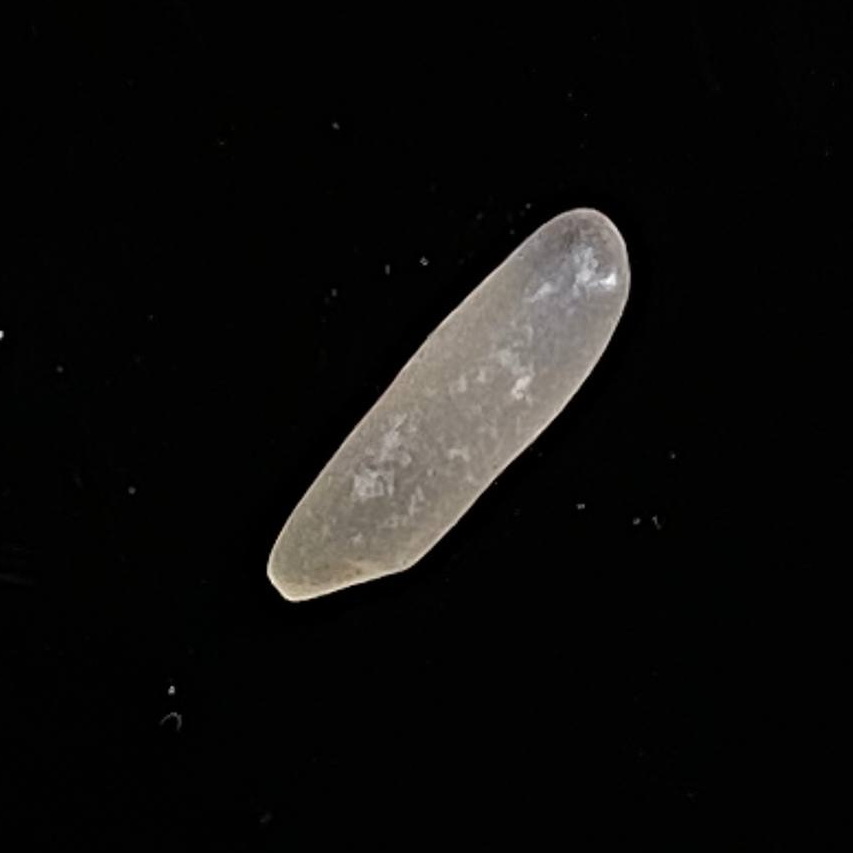
Rice variety: BR28